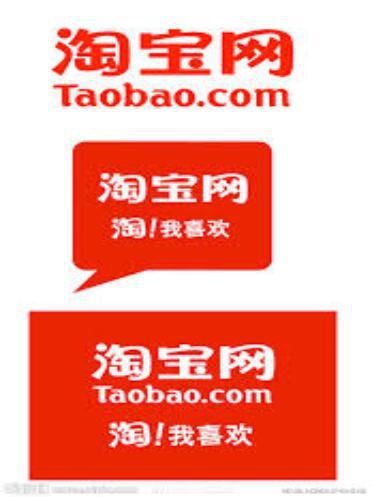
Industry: Others